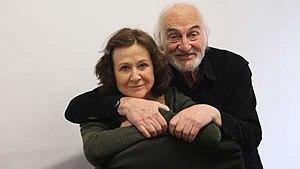
Héctor Alterio, né à Buenos Aires le 21 septembre 1929, est un acteur argentin de théâtre, de cinéma et de télévision.